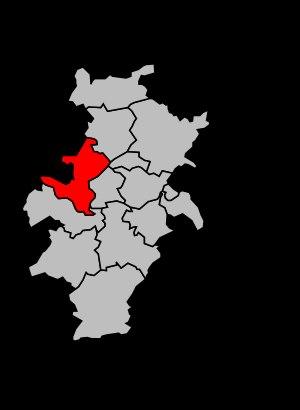
Le canton de Valence est un canton français du département de Tarn-et-Garonne et de la région Occitanie.